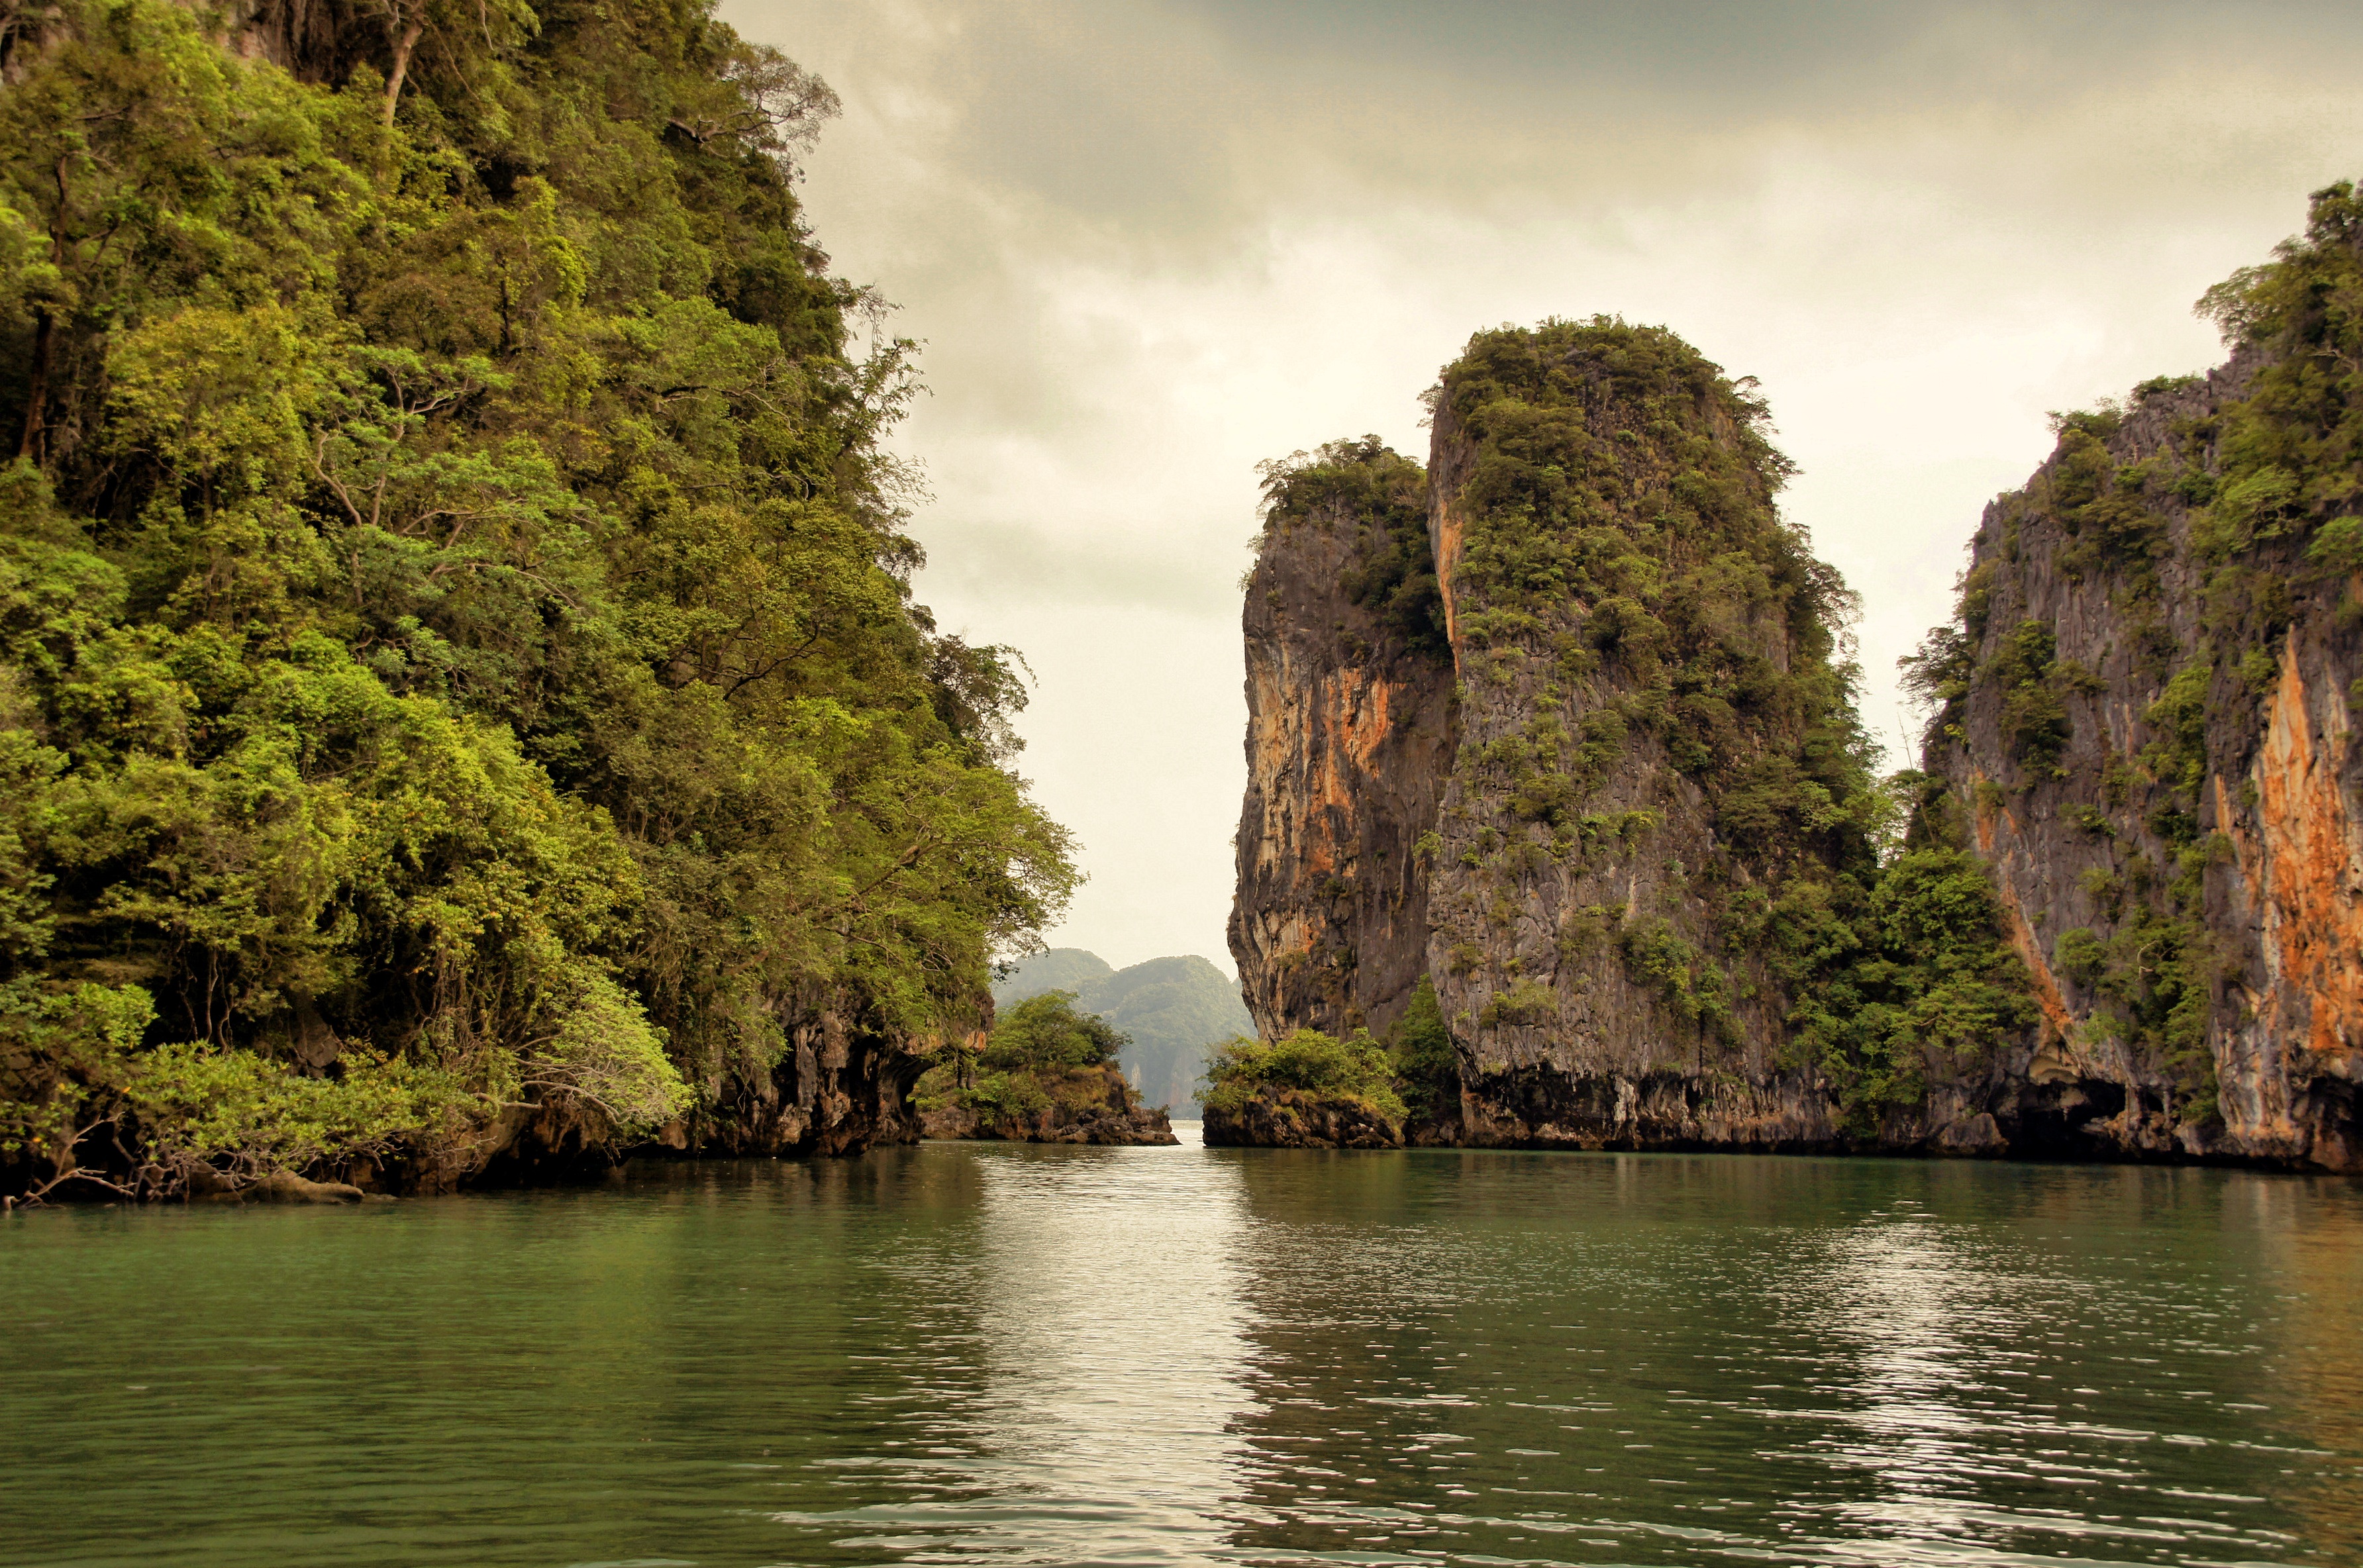
sea, tree, water, nature, rock, sky, lake, view, river, cliff, idyllic, reflection, jungle, holiday, bay, terrain, waterway, thailand, body of water, clouds, atmospheric, landform, sea island, geographical feature